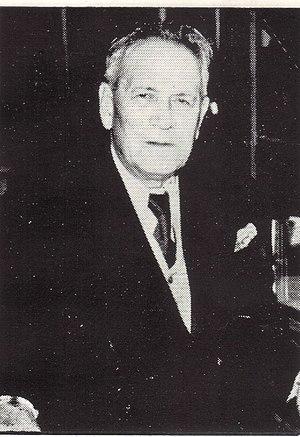
Ștefan Procopiu, était un physicien roumain.